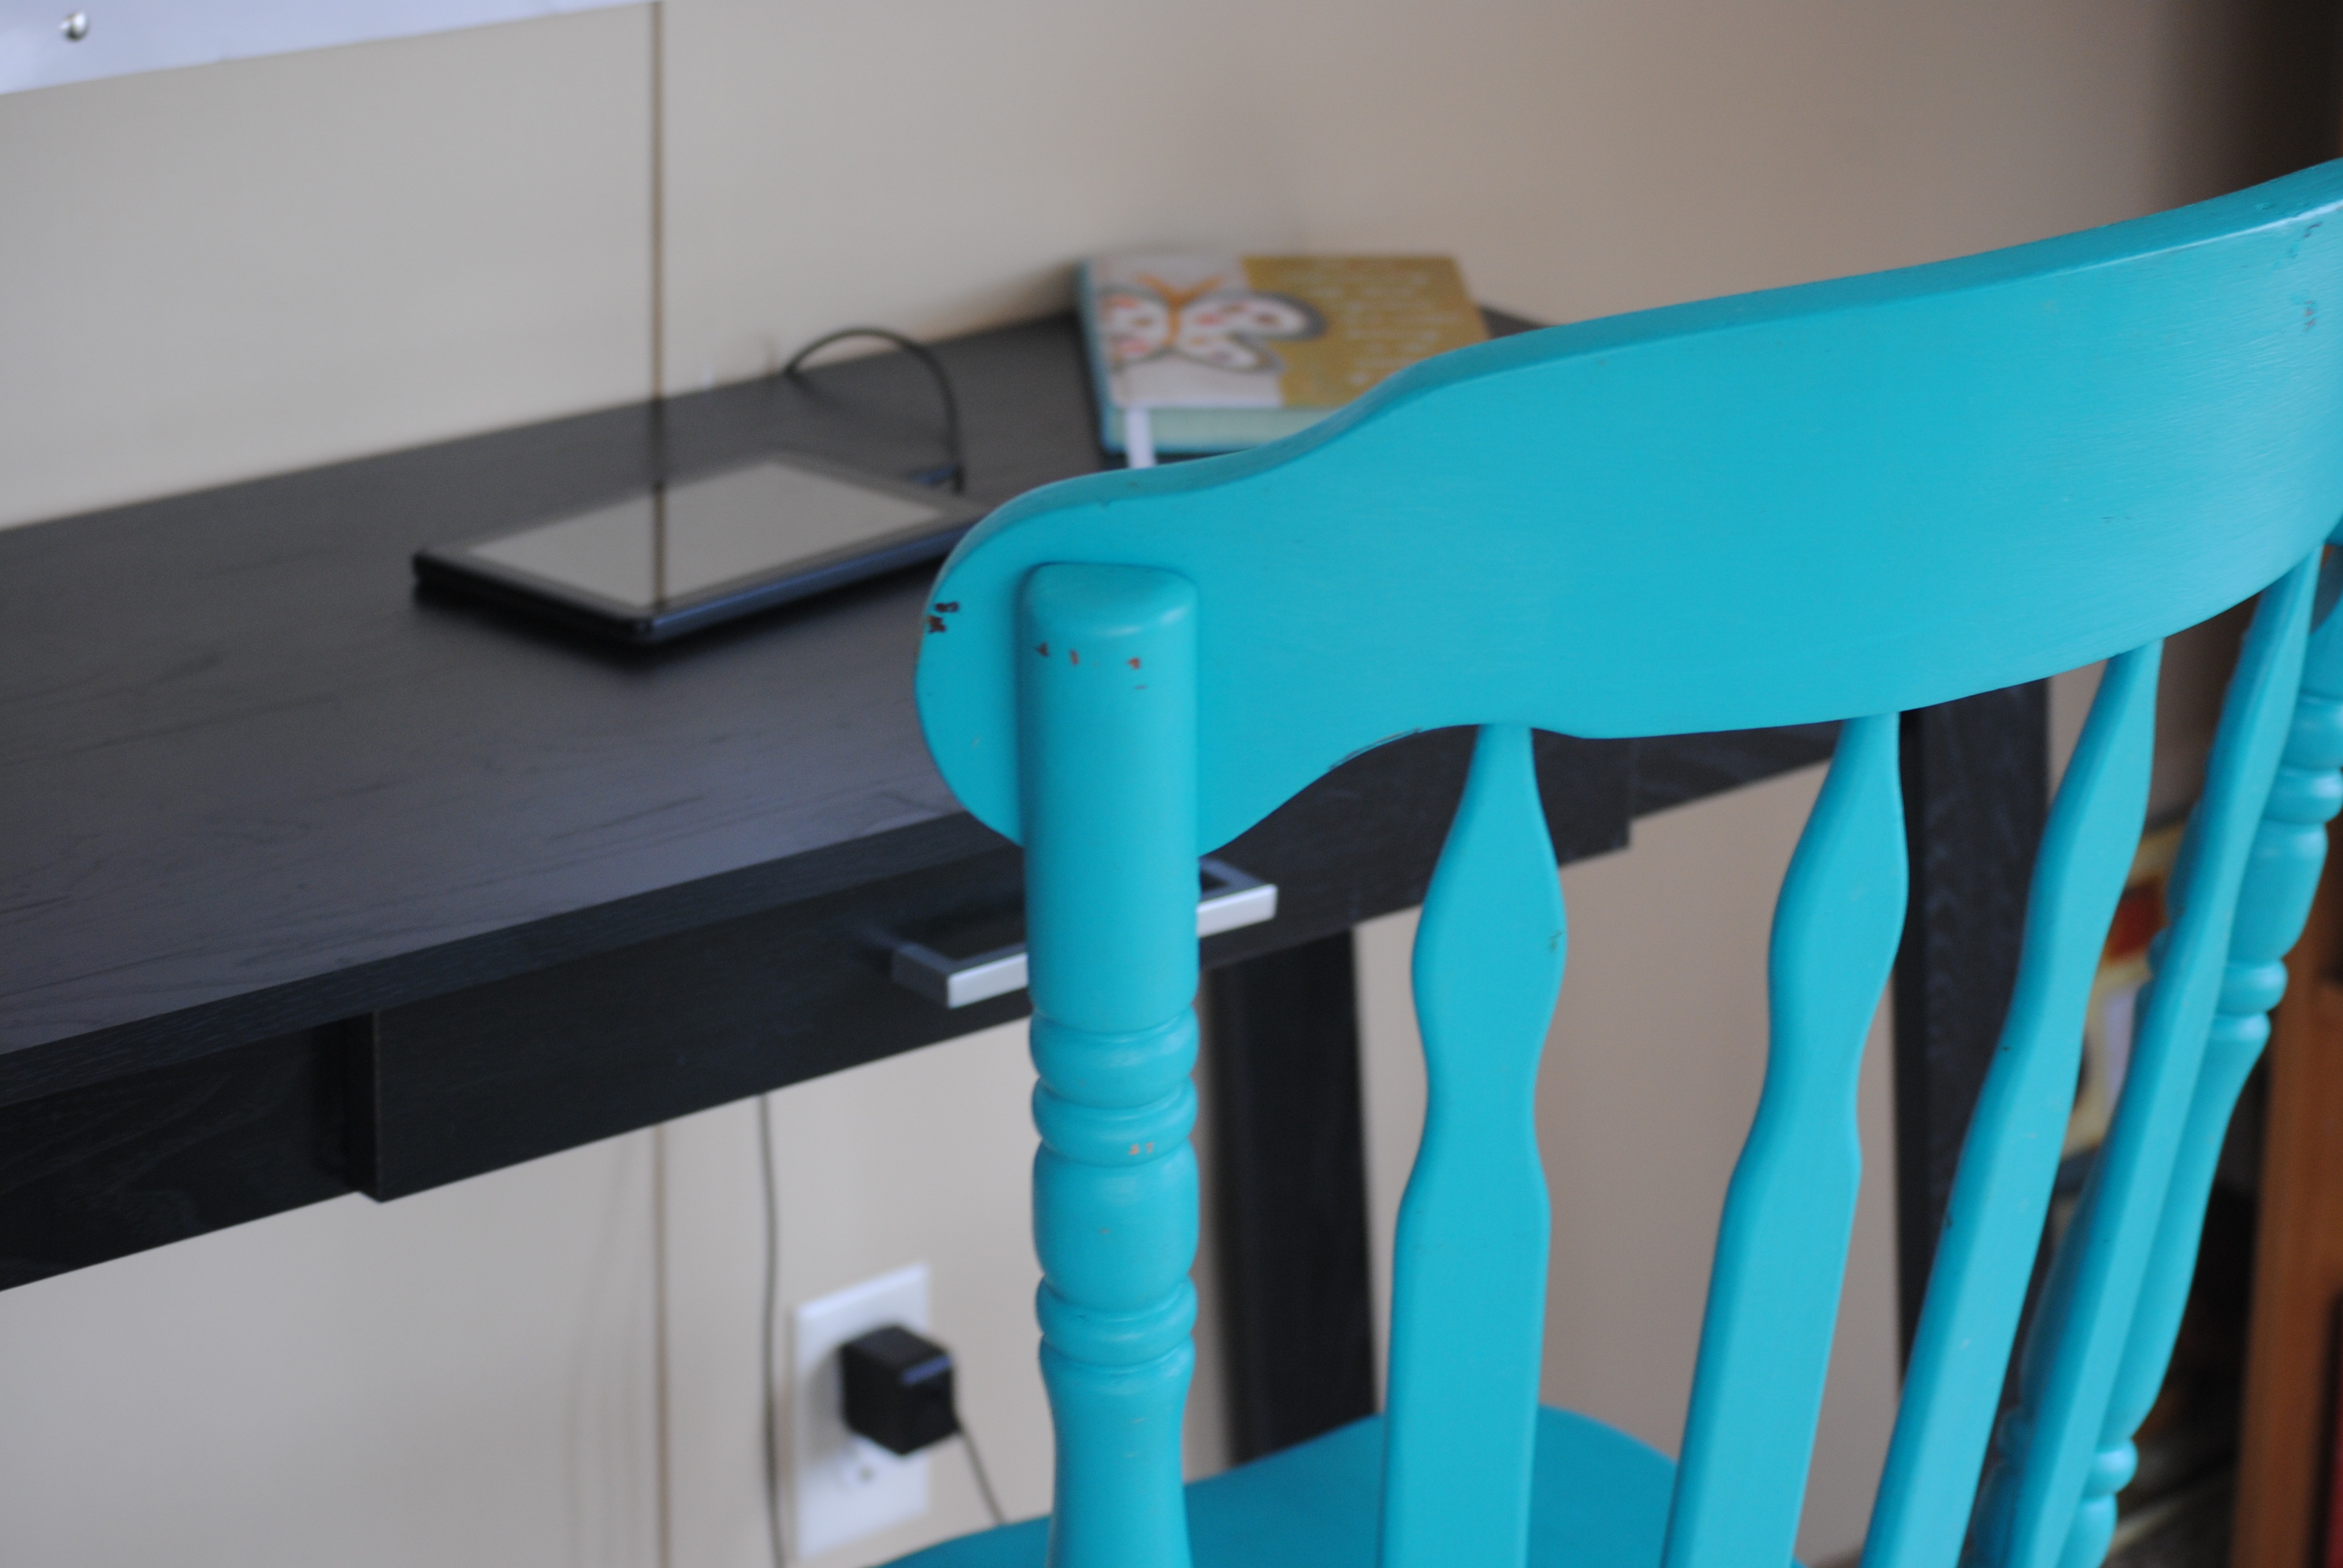
table, light, wood, white, row, auditorium, chair, floor, seat, interior, home, wall, audience, green, red, hall, color, show, office, indoor, blue, empty, business, black, furniture, room, modern, interior design, blank, product, design, performance, wooden, style, armchair, conference, contemporary, comfortable, nobody